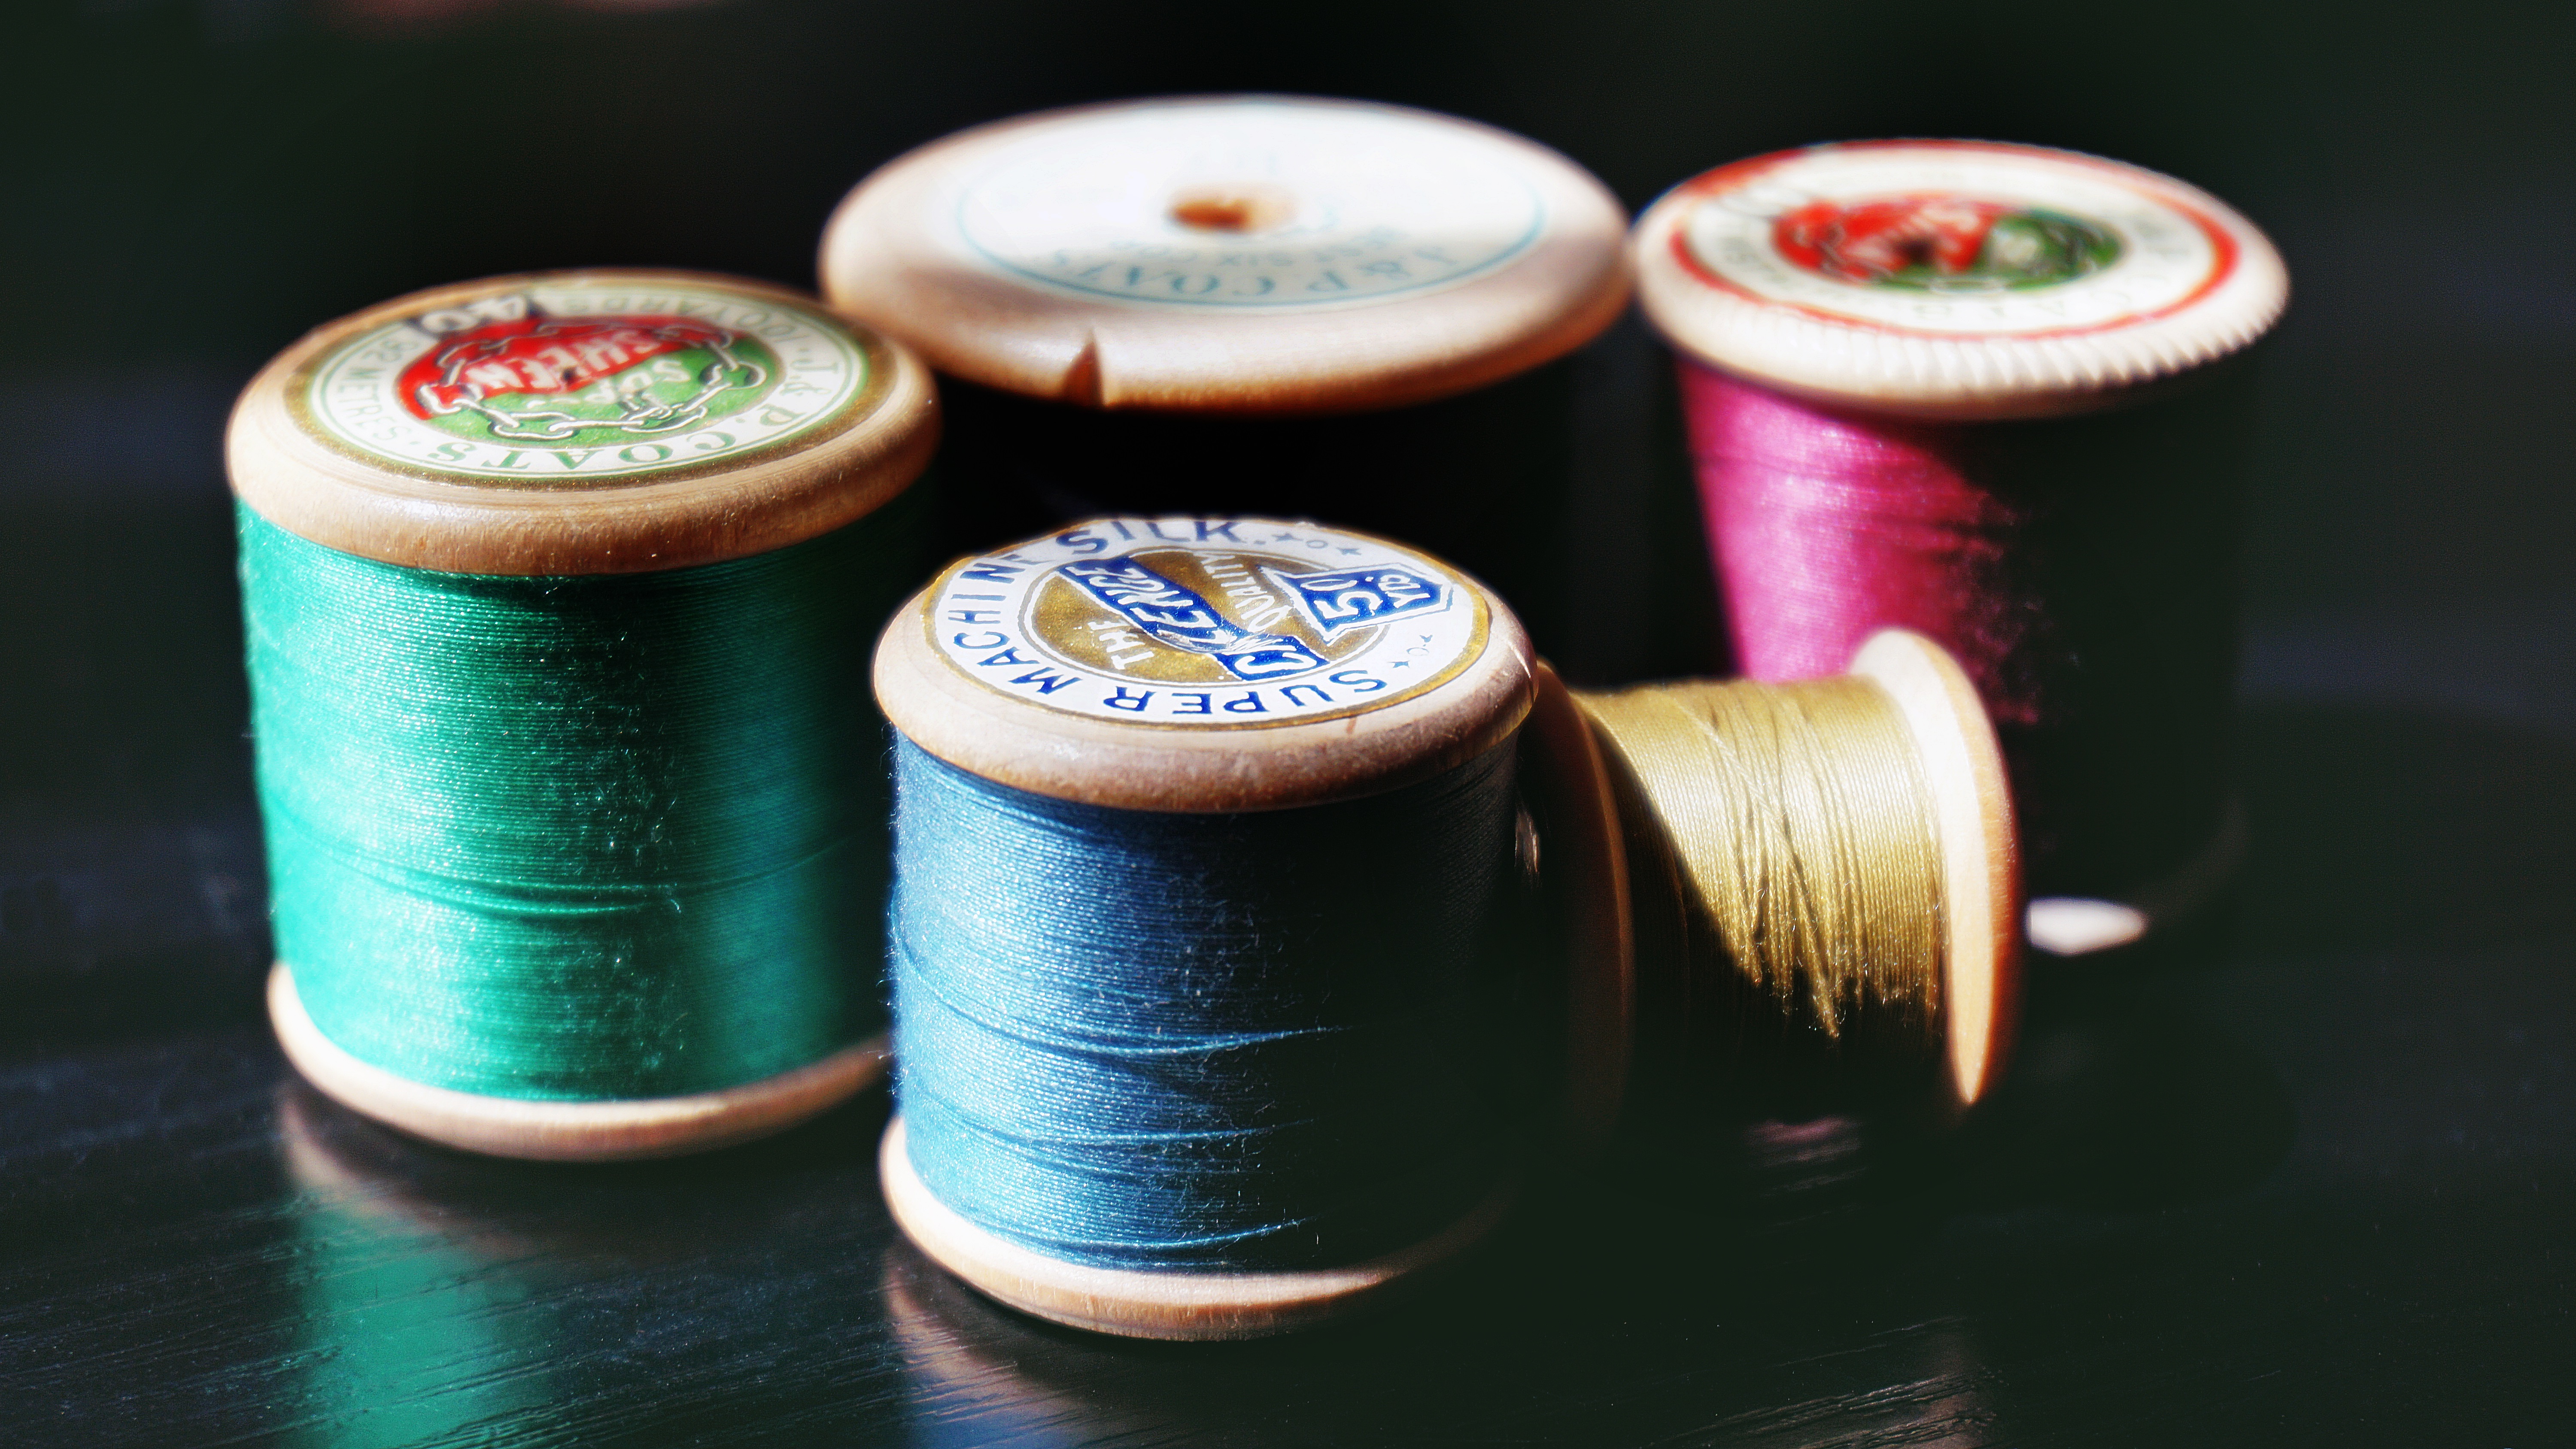
sewing, cotton thread, sewing thread, cotton reels, vintage, wooden, textile, thread, material